Tumanyan, Armenia

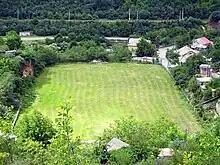
Tumanyan football field

The growth of the town during the 1950s was mainly based on the establishment of Tumanyan fireproof materials factory in 1951. It was founded on the basis of the nearby refractory metals mines. However, after the dissolution of the Soviet Union, the production of the plant was significantly dropped.